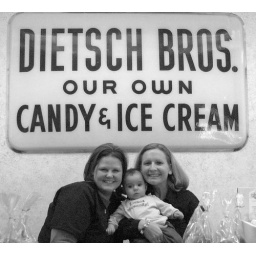
The candy girls in black and white